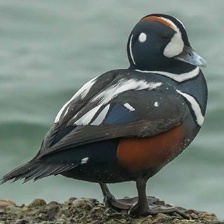
Species: HARLEQUIN DUCK
Scientific name: HISTRIONICUS HISTRIONICUS
ImageNet parent category: drake